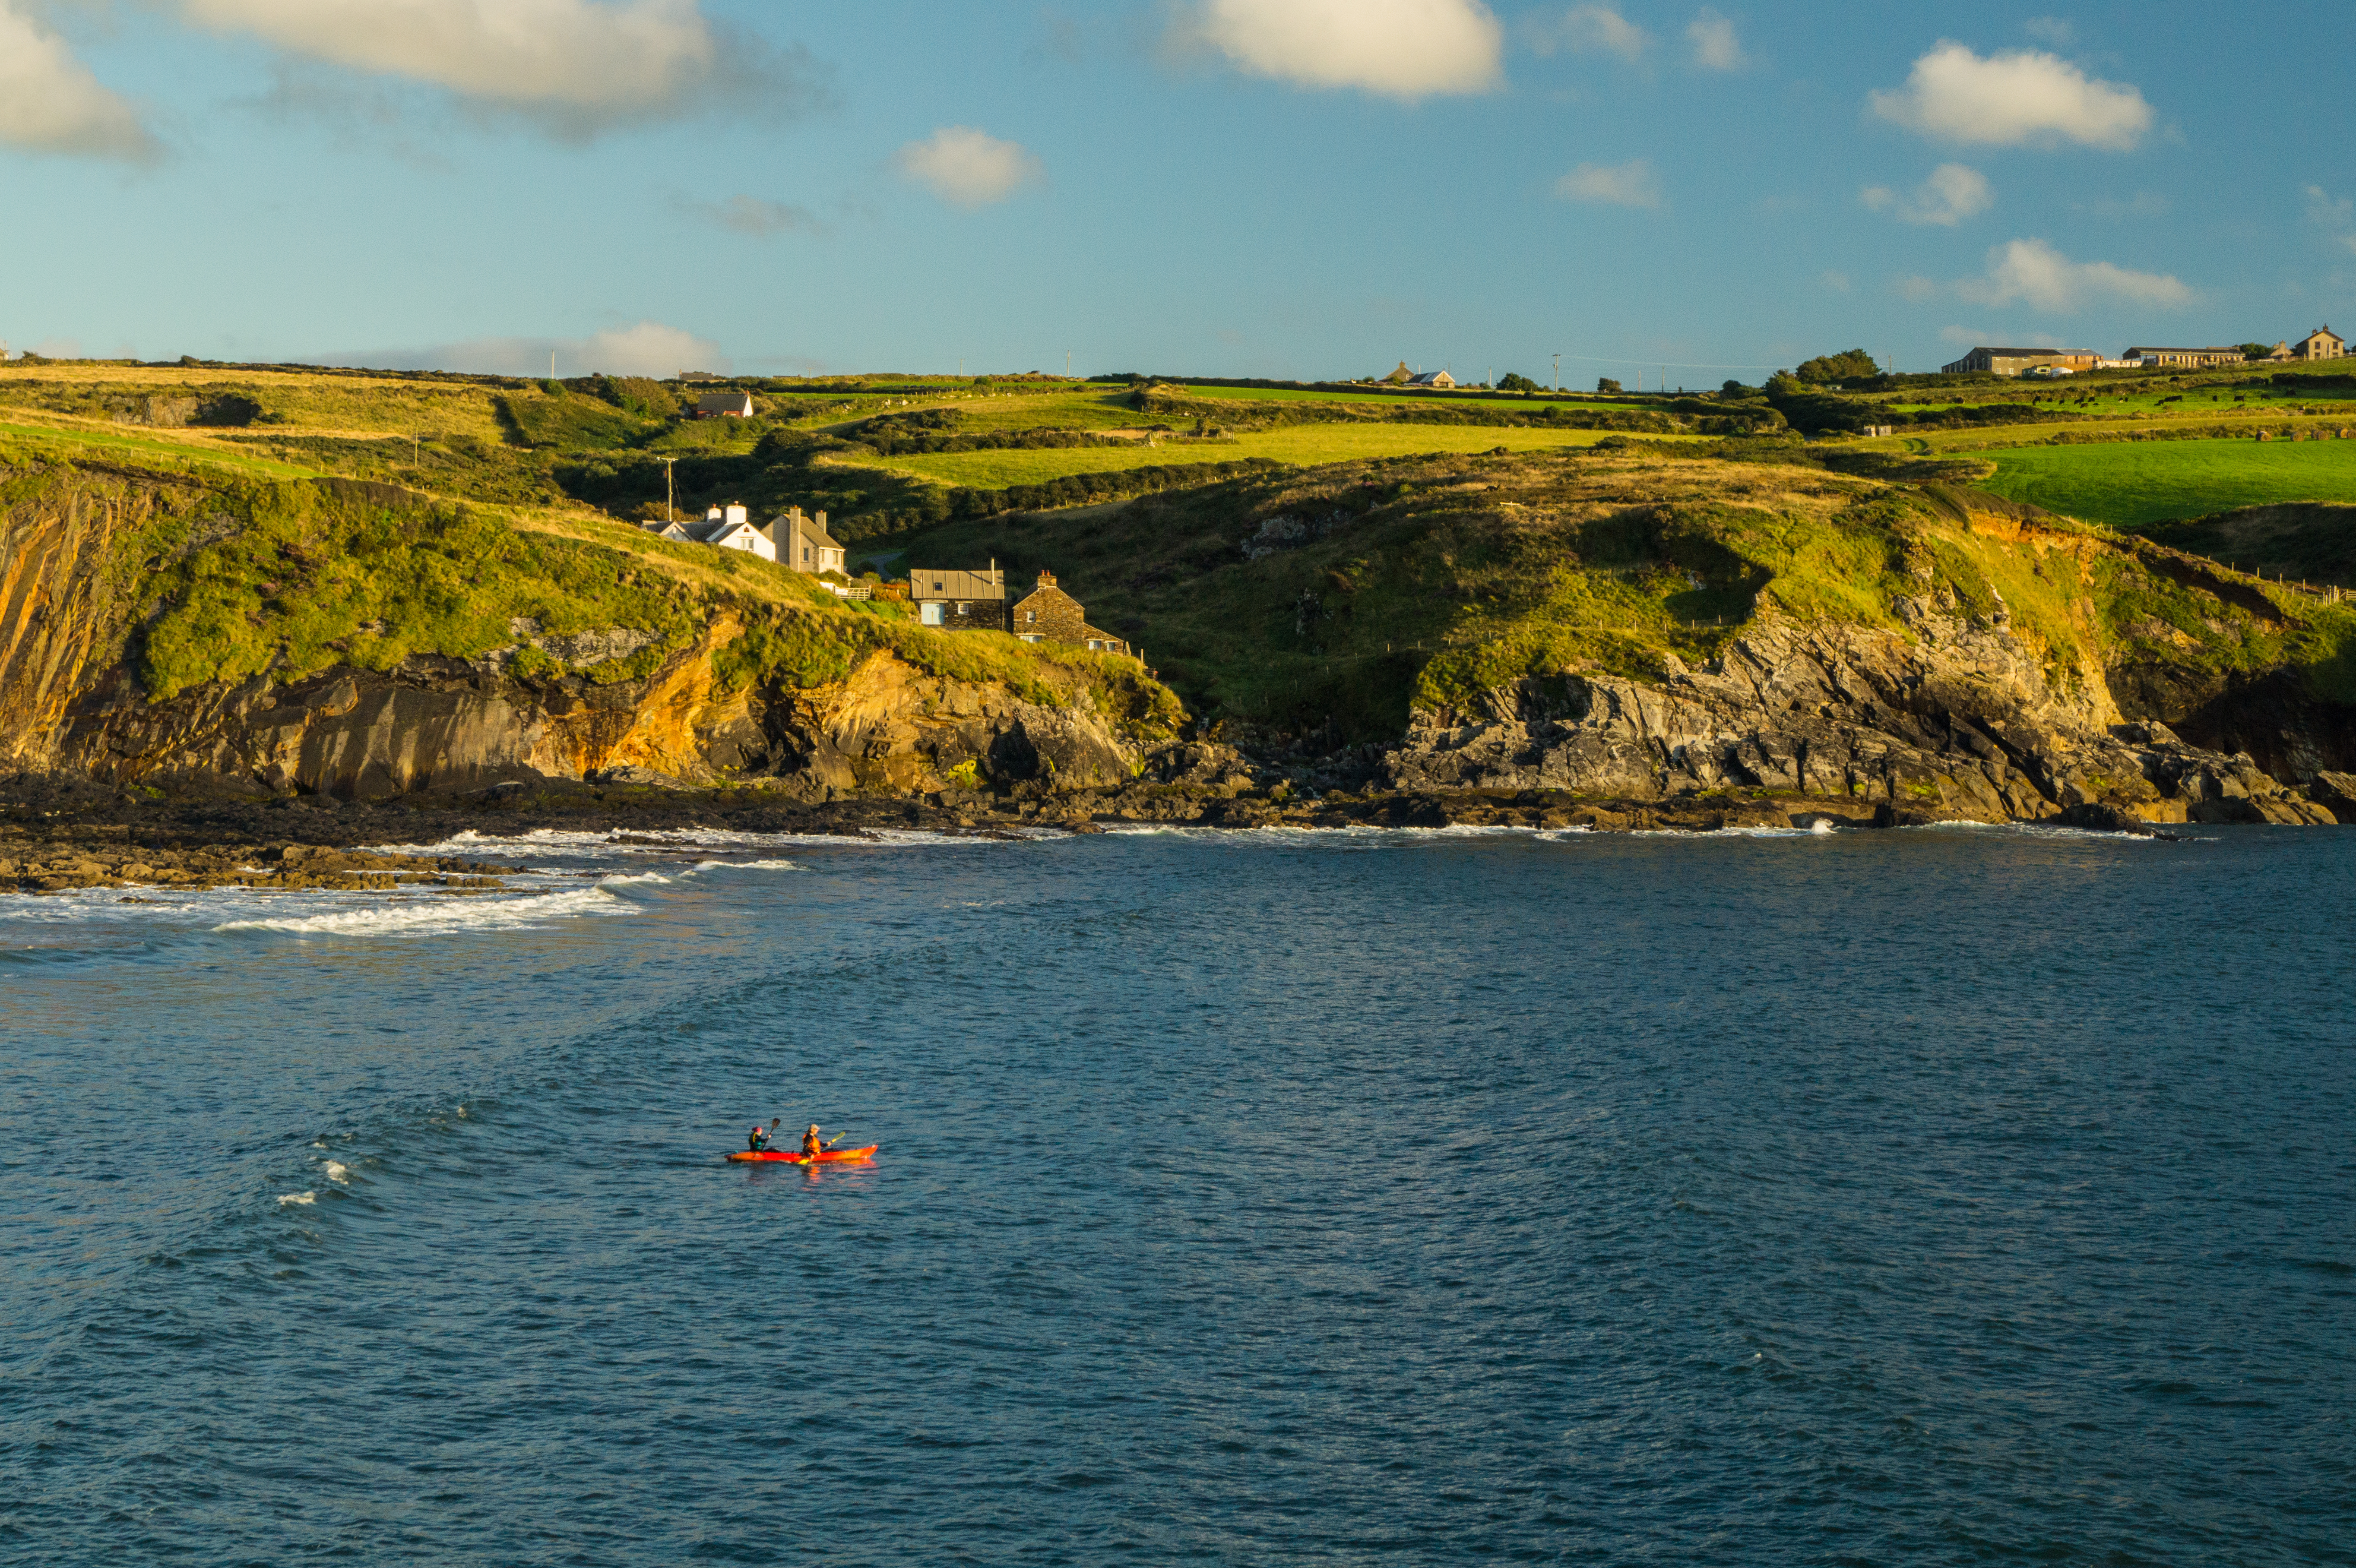
beach, landscape, sea, coast, water, ocean, horizon, person, cloud, people, sky, row, field, house, cloudy, hill, shore, wave, lake, coastal, canoe, cliff, surf, cove, green, vehicle, bay, island, blue, reservoir, kayak, terrain, body of water, uk, wales, waves, clouds, fields, boating, houses, archipelago, rowing, cape, pembrokeshire, wavy, abereiddy, islet, landform, geographical feature